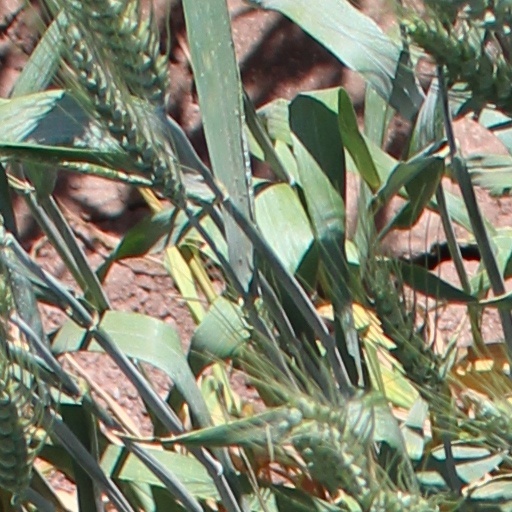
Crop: wheat